West Staffordshire (UK Parliament constituency)

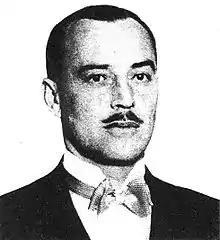
George Lloyd

Another General Election was required to take place before the end of 1915. The political parties had been making preparations for an election to take place and by July 1914, the following candidates had been selected;